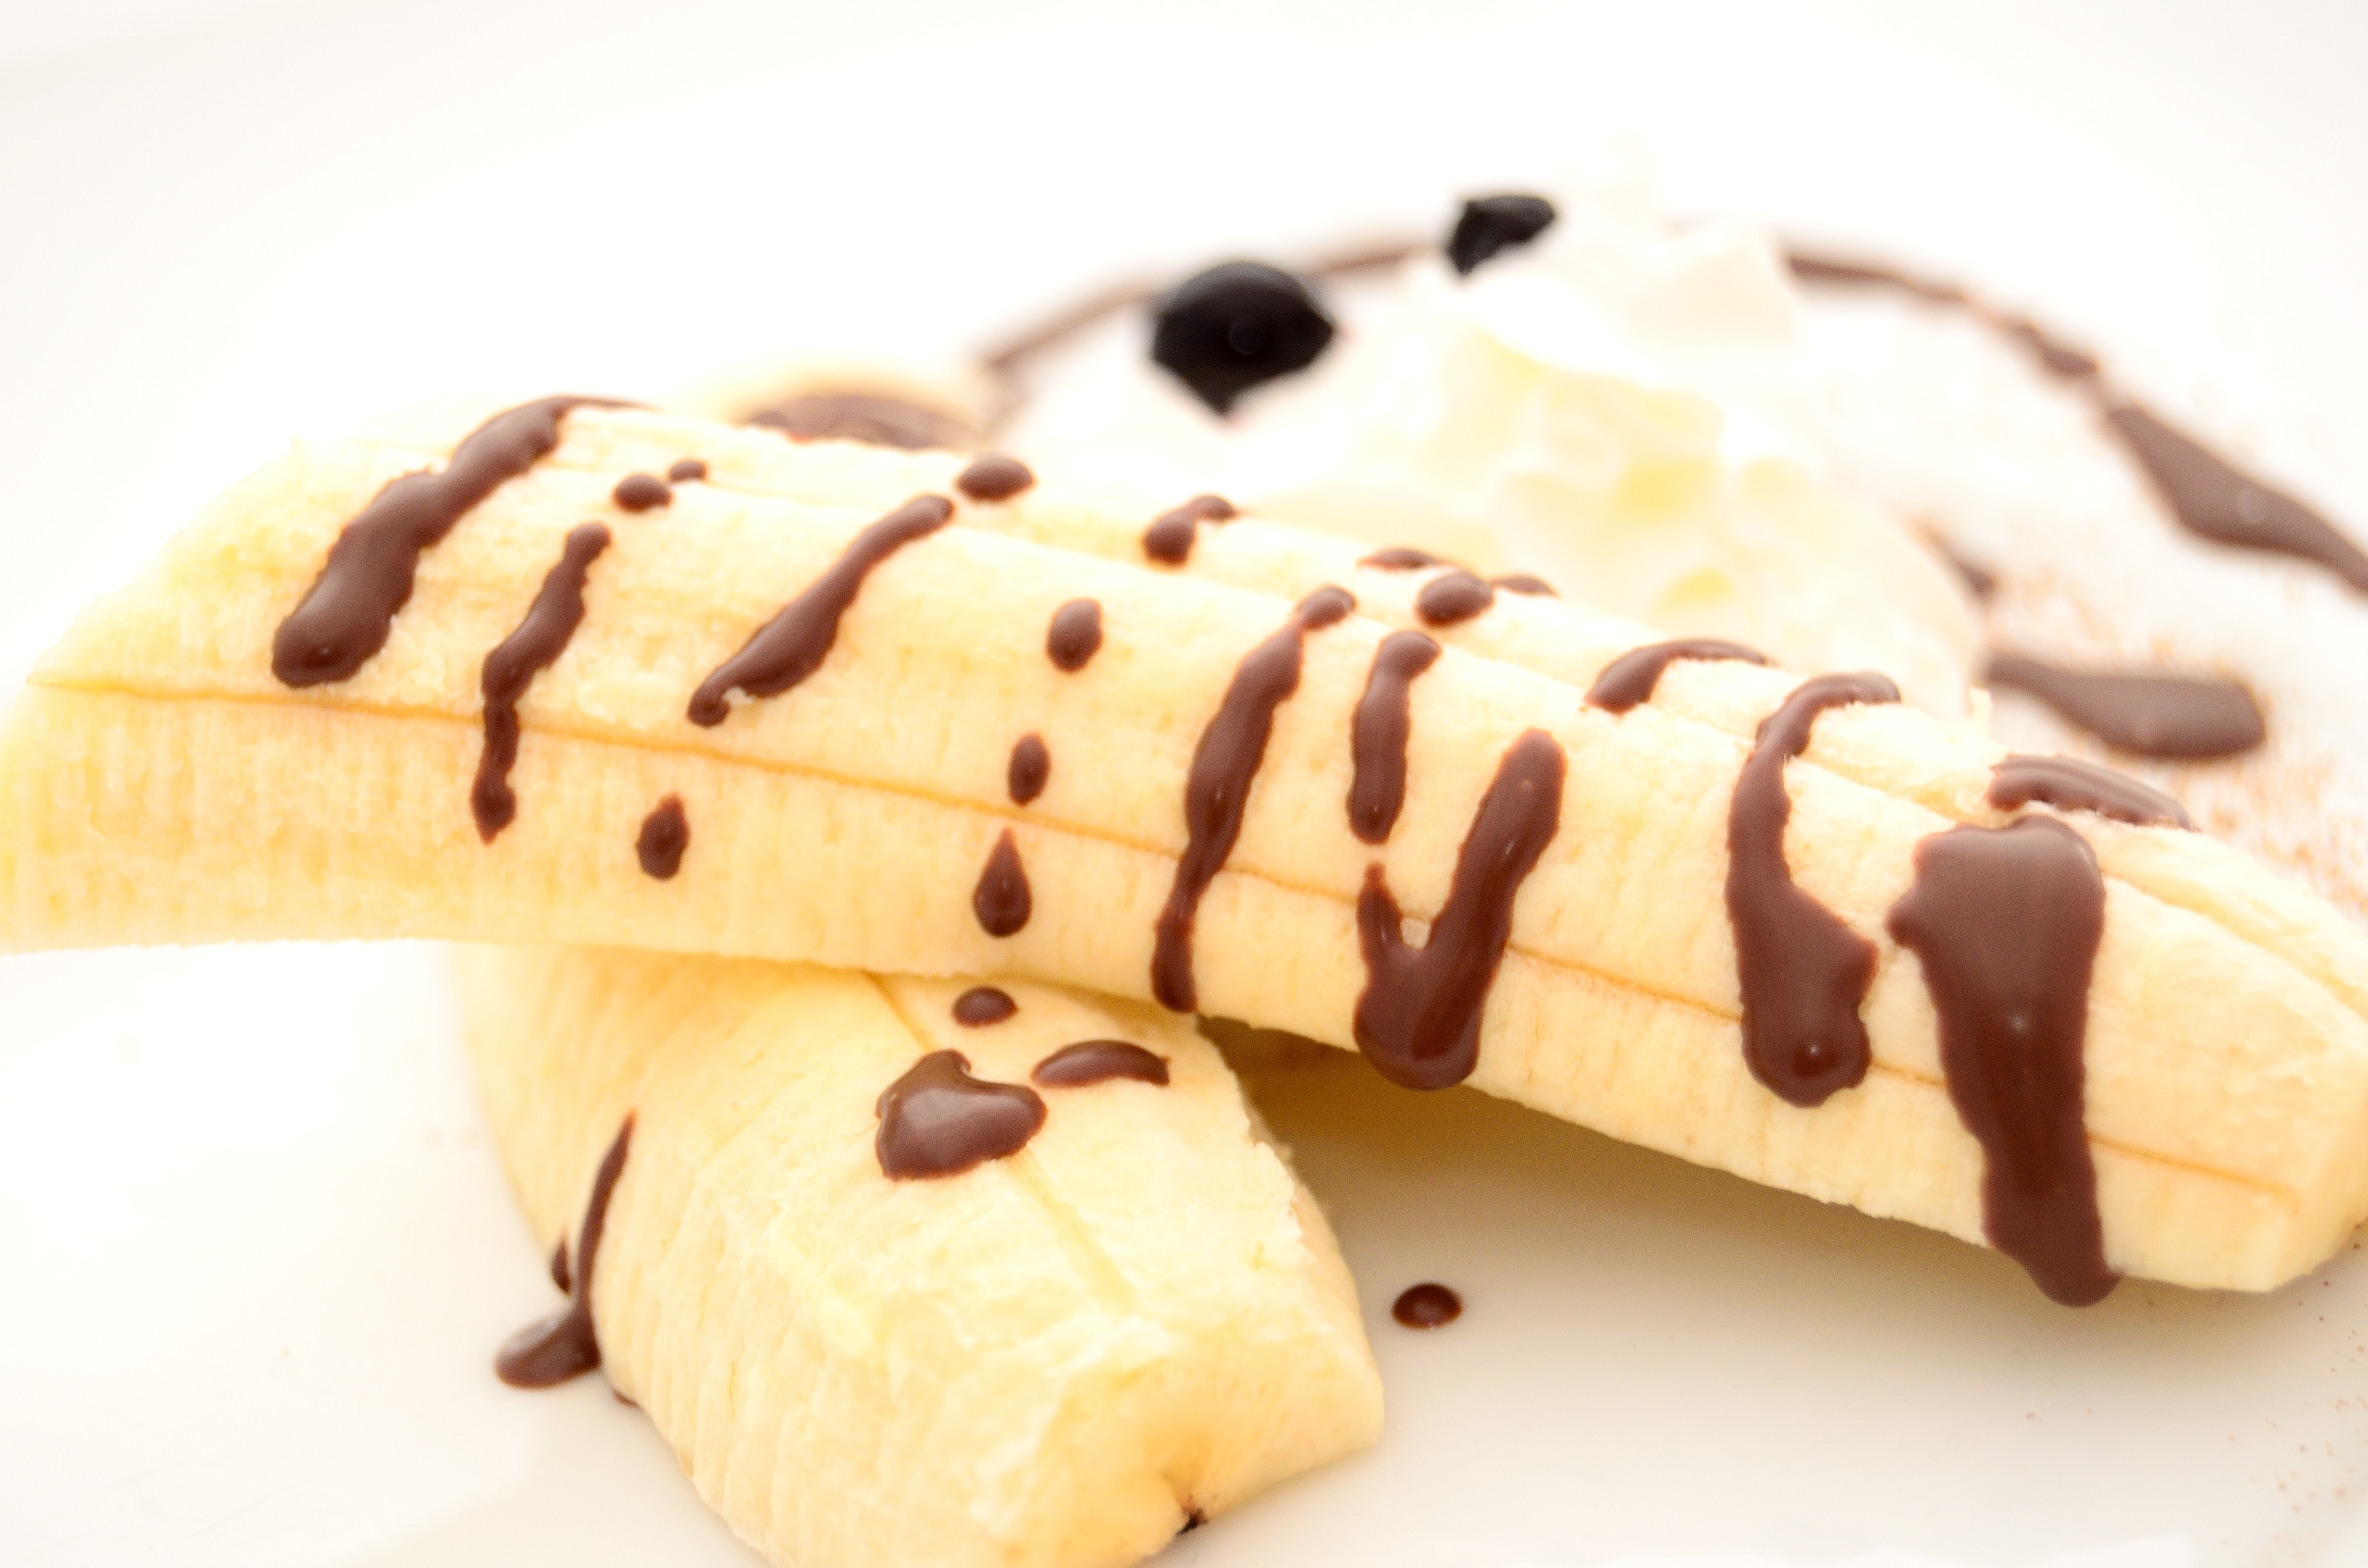
fruit, sweet, tube, dish, food, produce, banana, breakfast, chocolate, cookie, ice cream, dessert, cuisine, sweet dish, cocoa, whipped cream, eating, sweets, bananas, baked goods, flavor, the sweetness, snack food, cookies and crackers, banana family